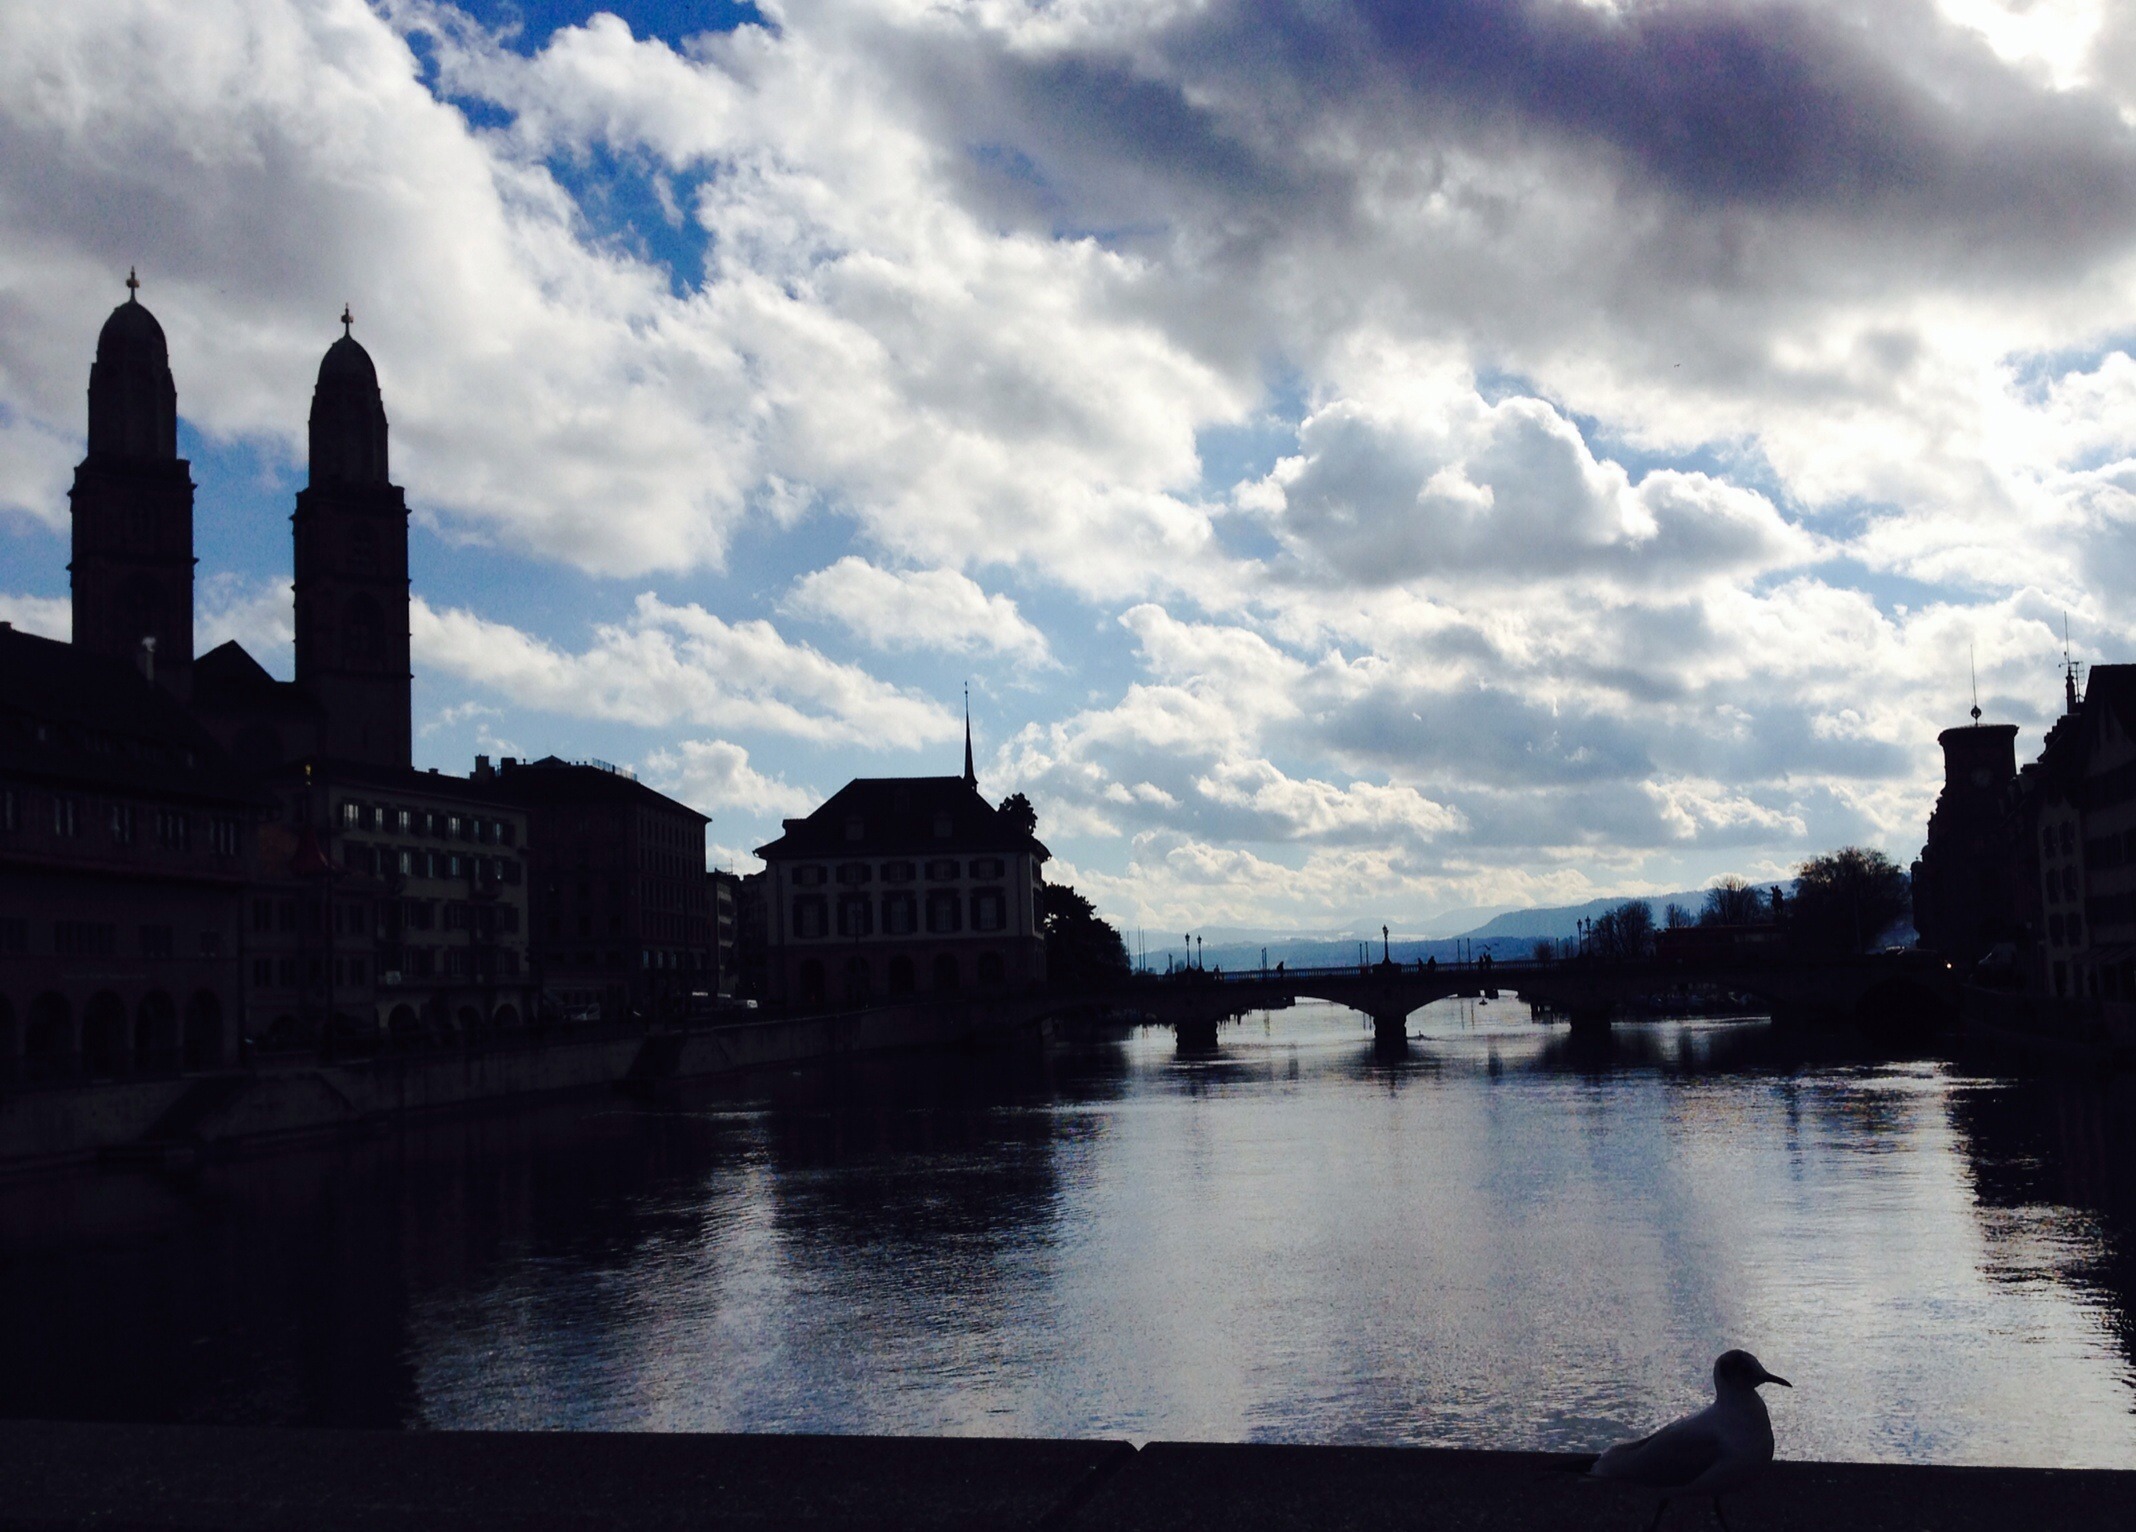
sea, water, cloud, sky, sunset, bridge, skyline, morning, dawn, city, river, cityscape, dusk, evening, reflection, bay, landmark, waterway, switzerland, zurich